Tsuba in the collection of Wolverhampton Art Gallery

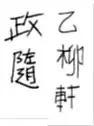
(signature) of the maker Shōzui (1695-1769)

Illustrated here is an example of a copper, , in the Hamano Nara style. The has copper . The design in with gold inlay depicts the myth of Shōki and the demon with Shōki on the upper side of the and a demon on the reverse. The (signature) reads: . The historian Henri L. Joly confirms that Masayuki is the same person as Shōzui, an important founder member of the Hamano branch of the Nara school. Mr. Hara Shinkichi and Naunton have identified that Shōzui also used the names "Miboku" and "Otsuryūken". The dates for Masayuki are 1695–1796.